Vitaly Kasko

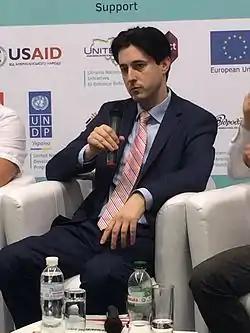
Vitaly Kasko in 2015

Vitaly Kasko (Ukrainian: Віталій Вікторович Касько; born 29 June 1976) is a Ukrainian lawyer and two time Deputy Prosecutor General of Ukraine. Honored Lawyer of Ukraine (2019).